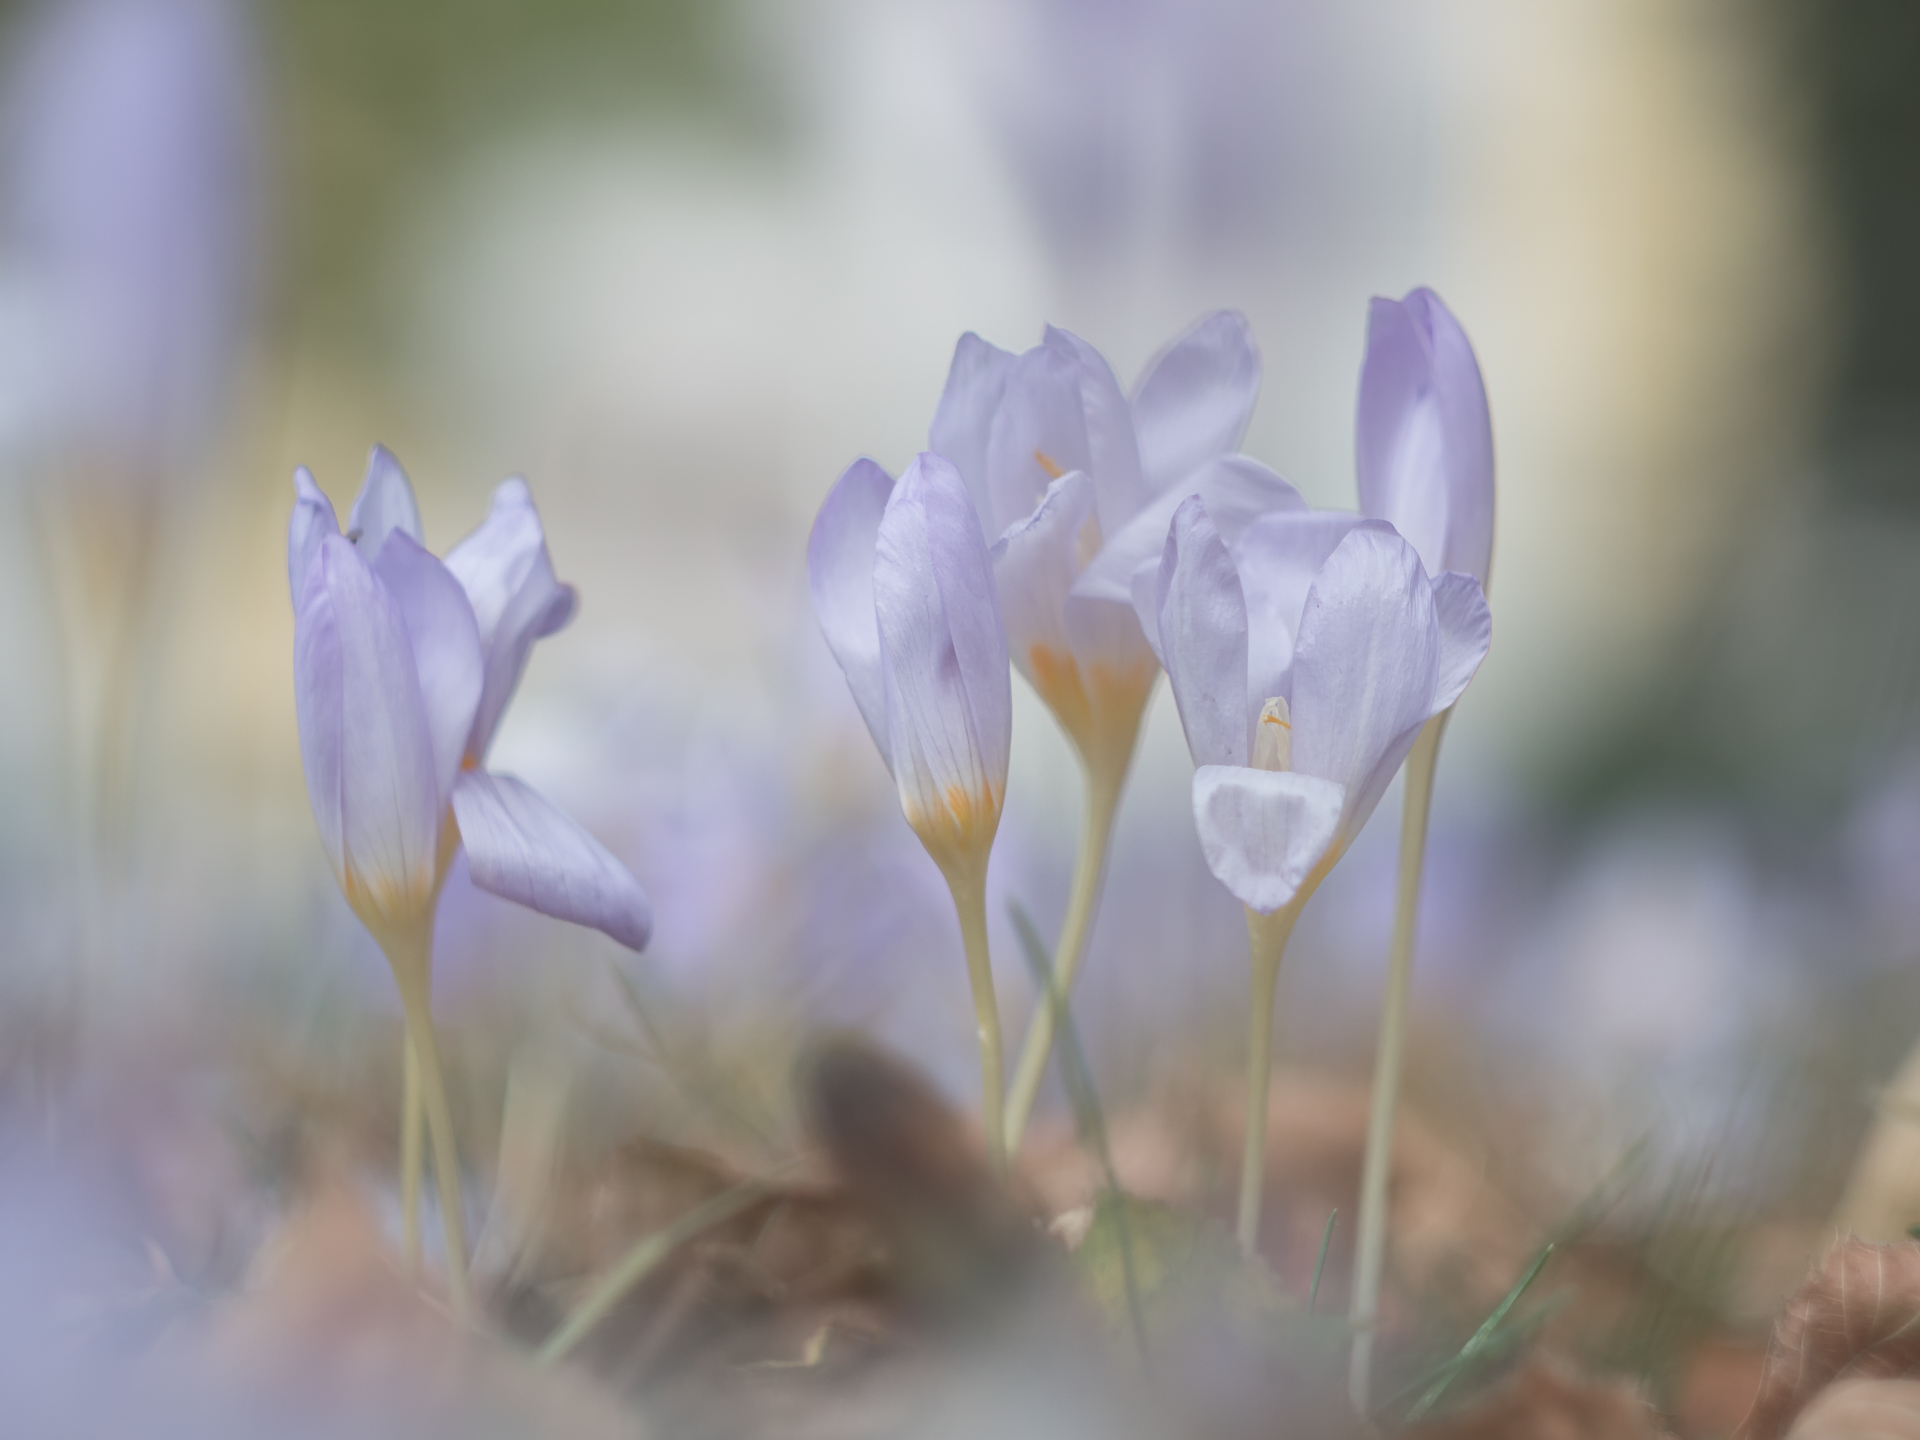
nature, blossom, bokeh, plant, flower, petal, autumn, park, botany, flora, wildflower, close up, pastel, eye, crocus, dof, blume, pflanze, vintagelens, helios, gx8, panasoniclumixgx8, apeach, anjapietsch, mftm43lumixpanasonic, microfourthird, helios442, autumncrocus, herbstzeitlose, macro photography, flowering plant, land plant, iris family